Merrimack Valley gas explosions

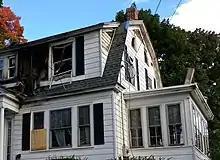
Damaged home in North Andover.

The faulty procedure used caused natural gas to build up in homes within a matter of minutes. Multiple explosions and fires were reported over a very short period of time in the towns of Lawrence, Andover, and North Andover beginning about 4:15pm (EDT). Through the evening emergency crews responded to between 40 and 80 fires. At one time, as many as 18 fires were burning at once, and Andover officials struck a maximum 10-alarm response.